Harrison Thyng

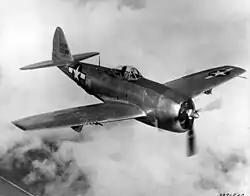
Republic P-47N Thunderbolt

Thyng was promoted to full colonel at the age of 26 and returned to the United States, where on November 1, 1944, he was made commander of the 413th Fighter Group at Bluethenthal Field, North Carolina. This group, consisting of Republic P-47N Thunderbolt fighters, trained for long-range escort operations for B-29 bombers of the Twentieth Air Force.